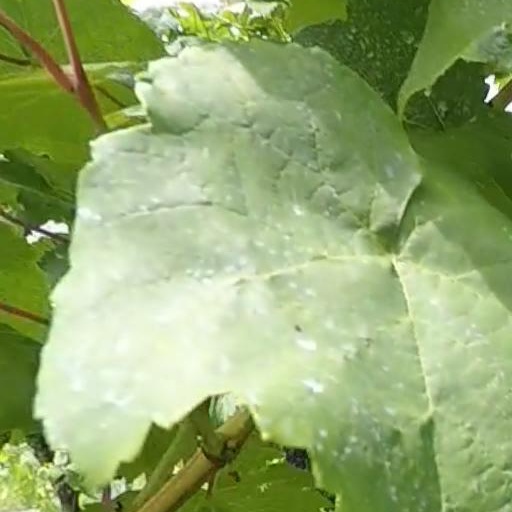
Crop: grape